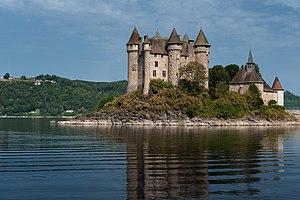
Eugène Baboulène, né Eugène Louis Baboulène le 18 août 1905 à Toulon, où il est mort le 15 juillet 1994, est un peintre et lithographe figuratif français.
Michel Henry est un peintre et lithographe français né à Langres le 1ᵉʳ septembre 1928, ayant résidé en partage entre Langres et Antony, mort à Paris le 25 décembre 2016.